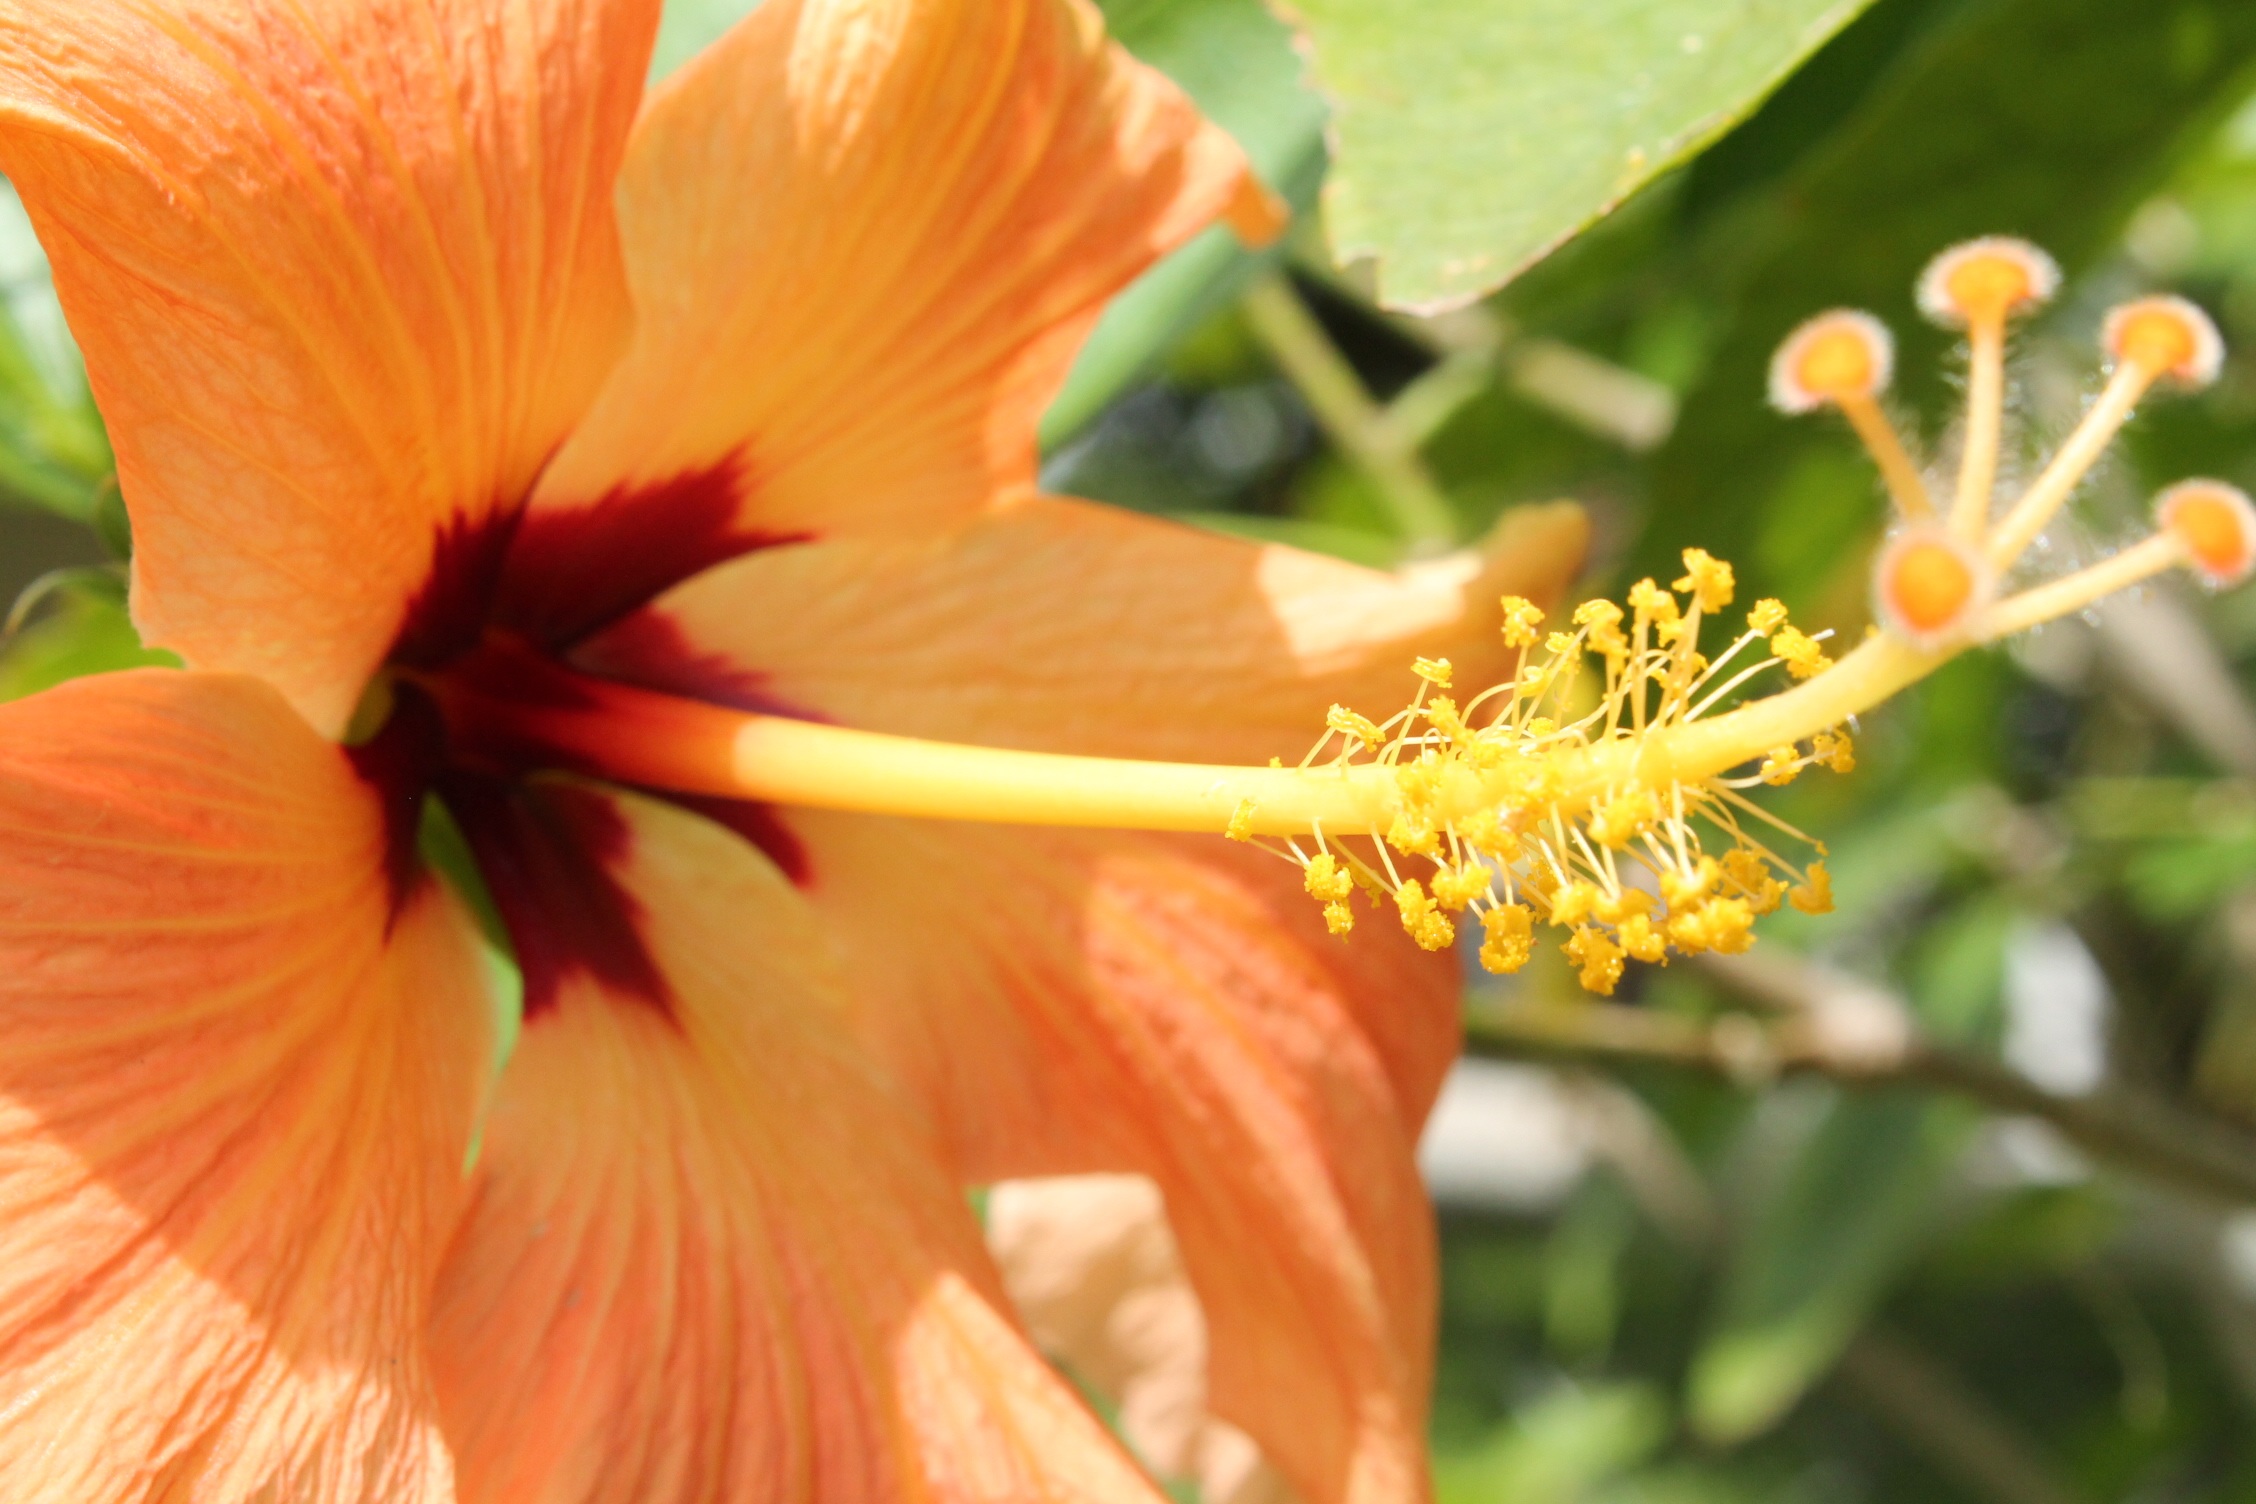
nature, blossom, plant, flower, petal, summer, spring, tropical, botany, yellow, flora, close up, shrub, peach, exotic, hibiscus, macro photography, flowering plant, land plant